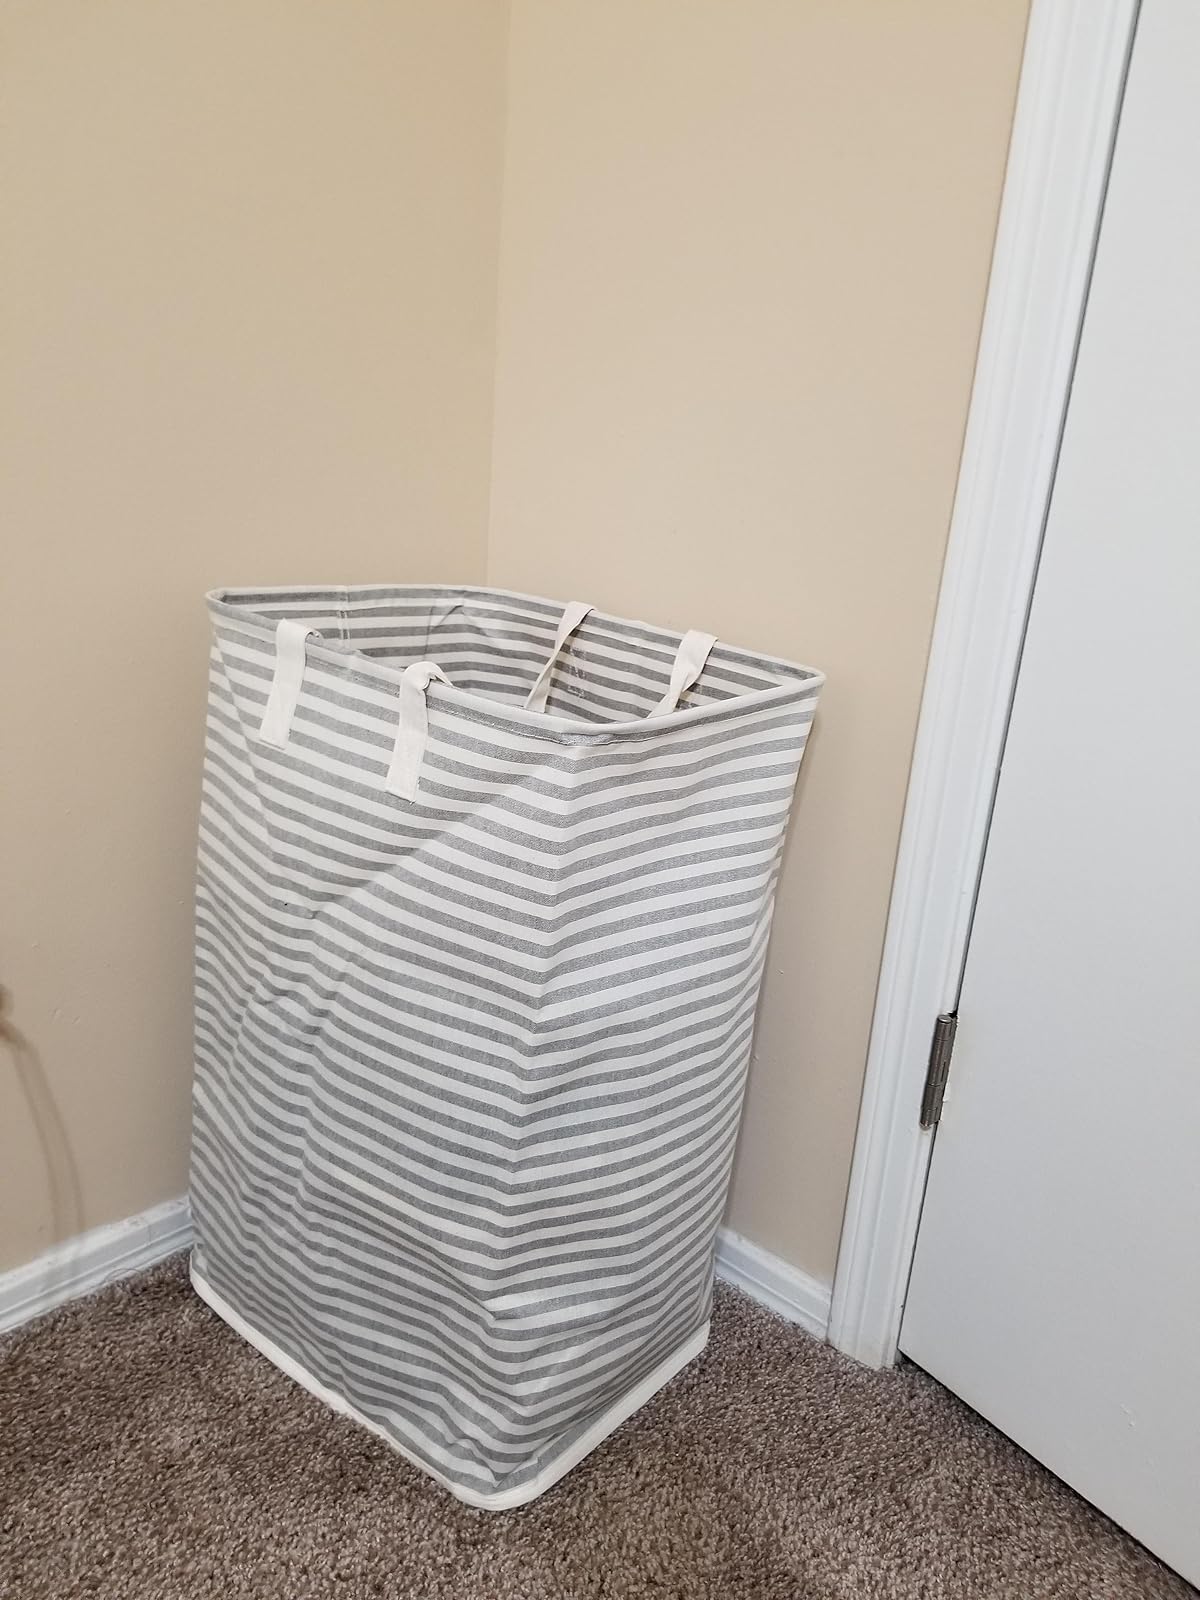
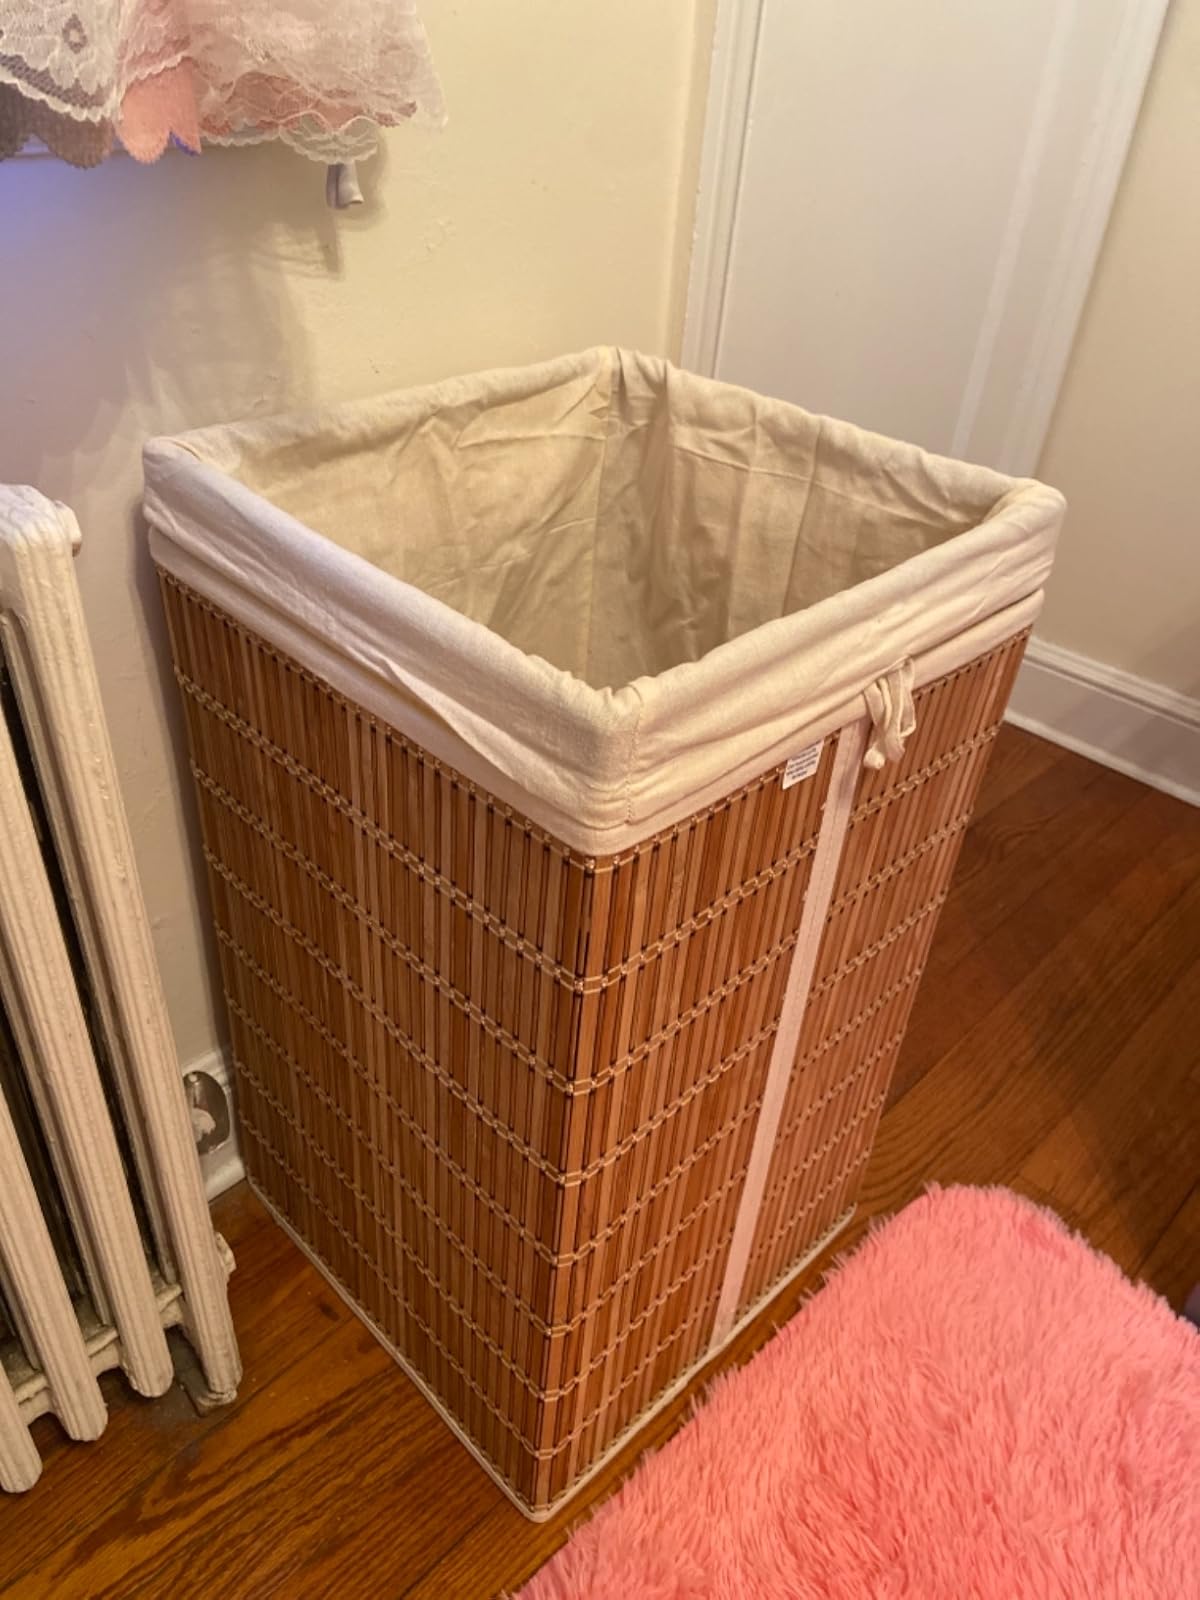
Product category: items_hamper
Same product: no